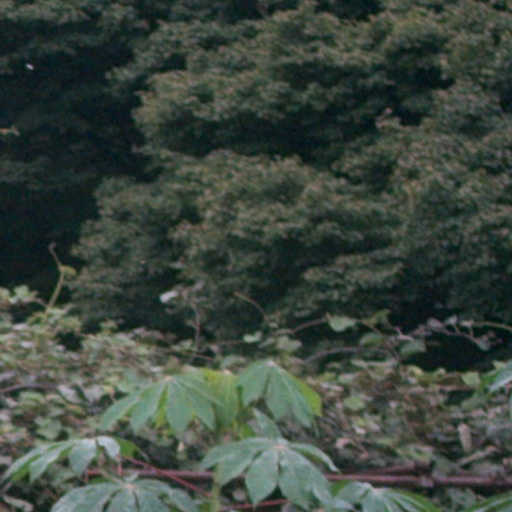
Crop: cassava